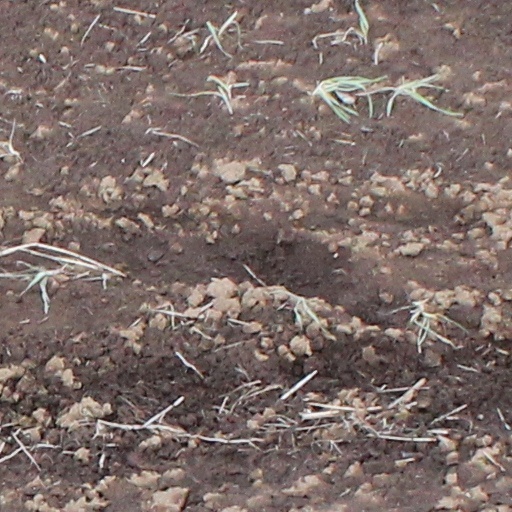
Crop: wheat